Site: brandenburg
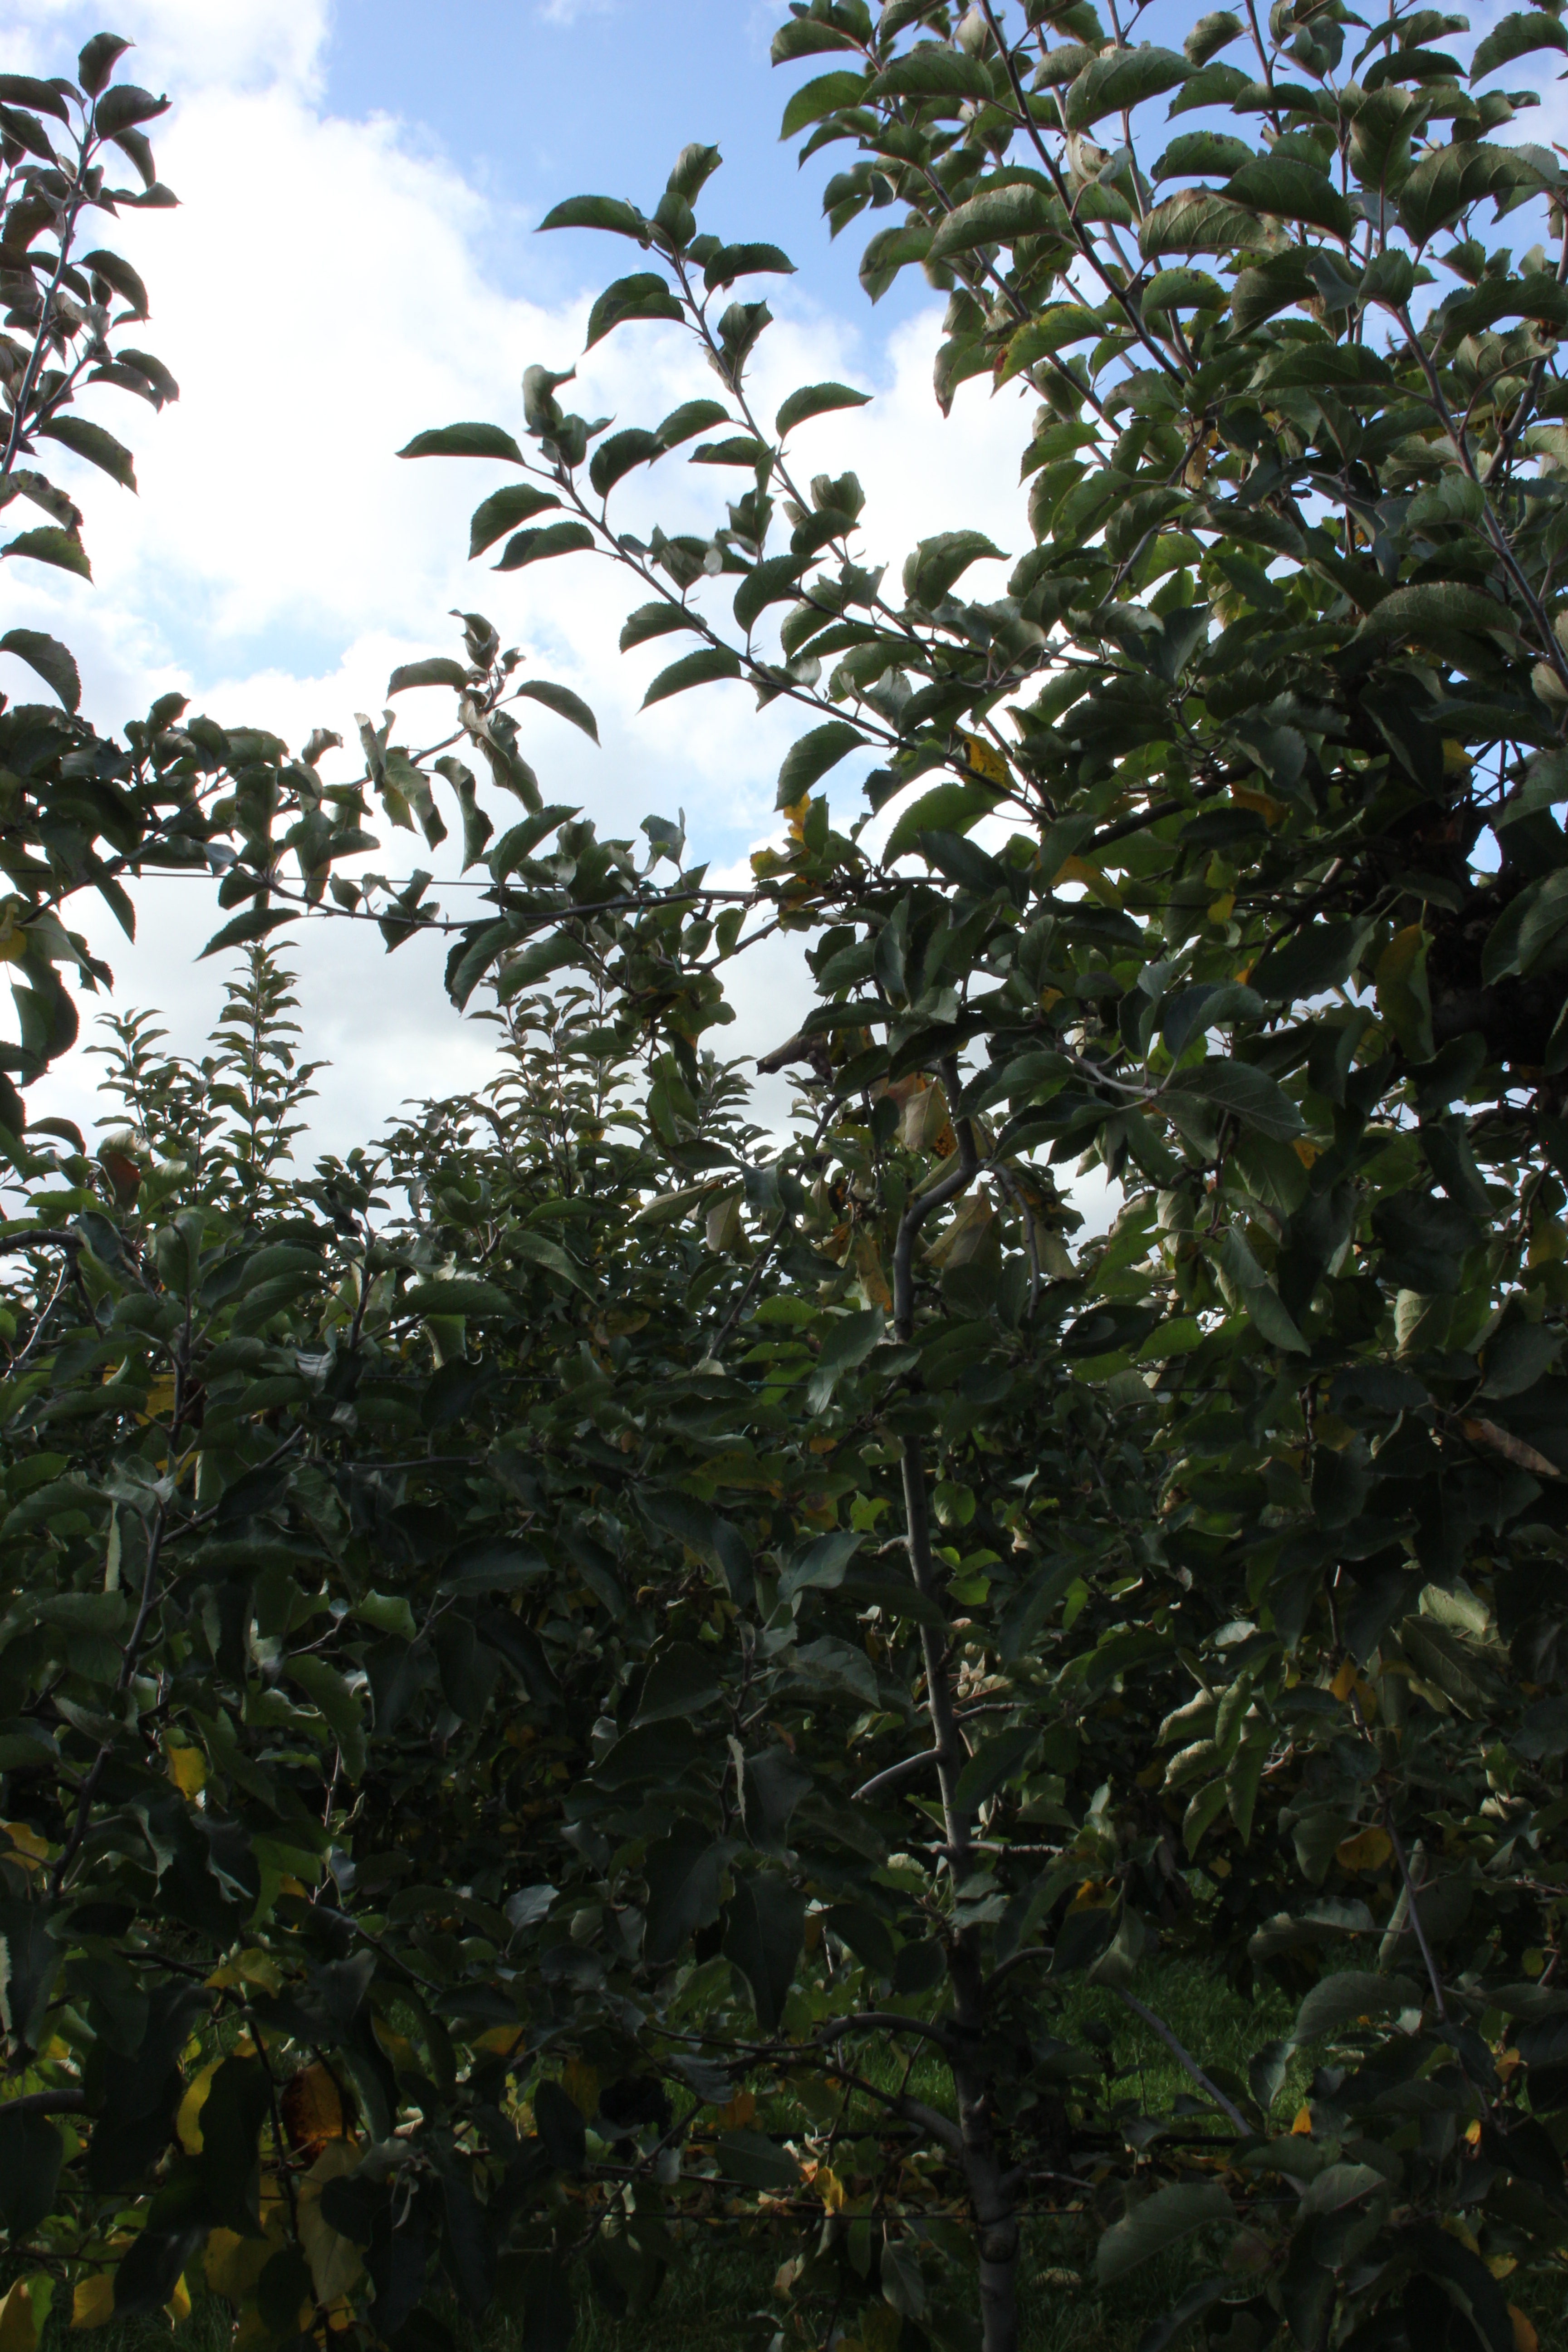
Growth stage (BBCH 91): Senescence, beginning of dormancy